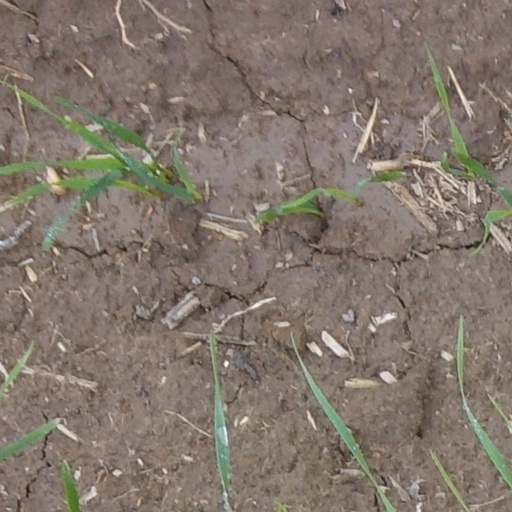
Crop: wheat